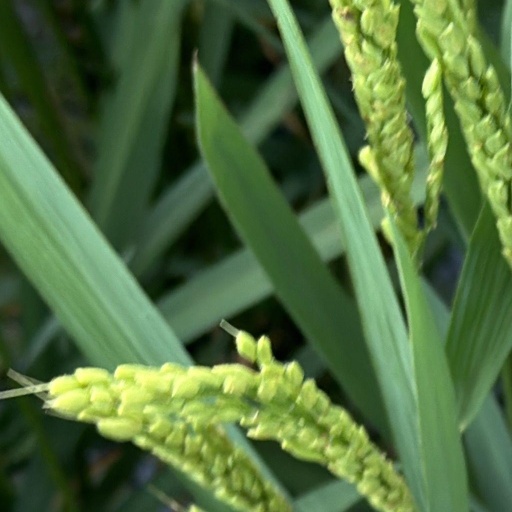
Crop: rice